Curtis Institute of Music

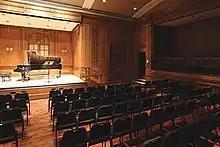
Field Concert Hall

Gould Rehearsal Hall A 2,850-square-foot, acoustically designed rehearsal hall accommodates a full orchestra, with state-of-the-art video and audio capabilities.